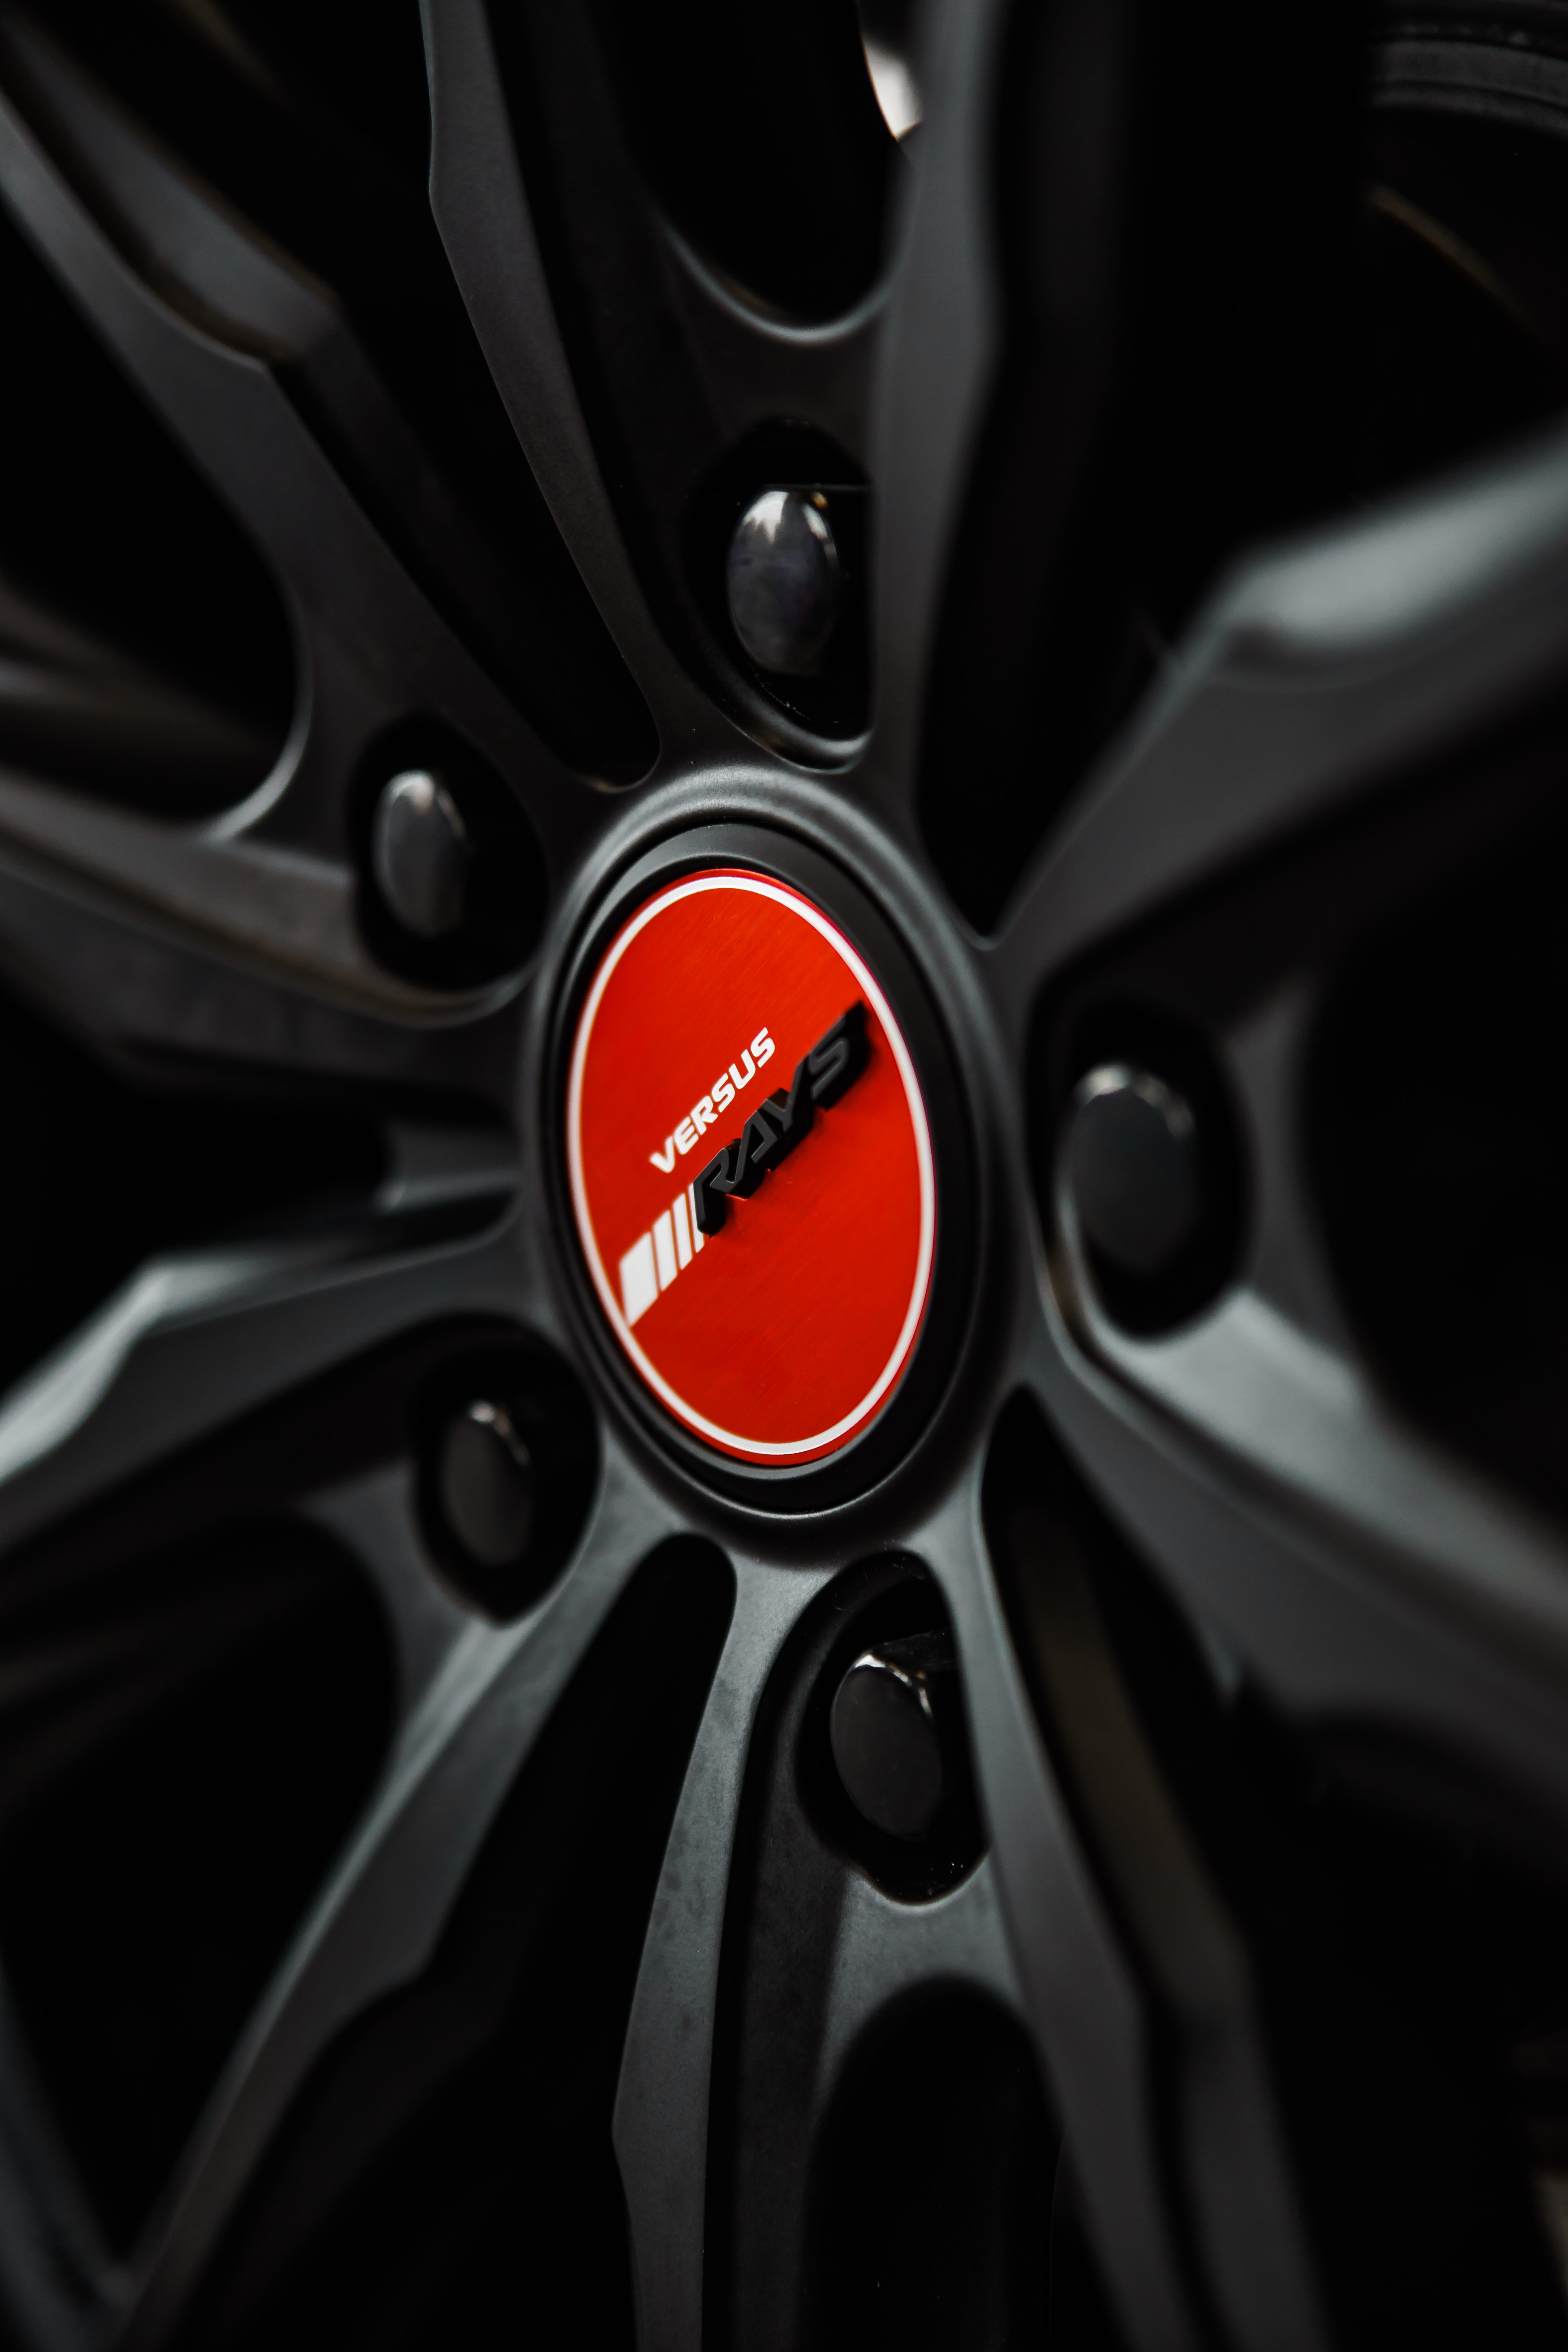
alloy wheel, wheel, rim, auto part, vehicle, tire, automotive wheel system, car, spoke, automotive design, hubcap, logo, tire care, carbon, brake